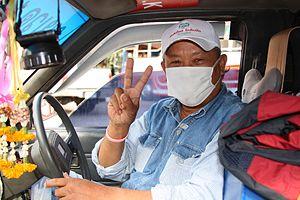
Un masque chirurgical est un masque respiratoire à usage unique conçu pour limiter la propagation vers l'environnement très proche des germes depuis la bouche, le nez et les voies respiratoires de la personne qui le porte, en retenant les gouttelettes respiratoires dans un écran filtrant non tissé pouvant comporter une couche imperméable. Ainsi la contamination microbienne de l'entourage immédiat du porteur du masque est significativement restreinte. Toutefois l'efficacité de son action dépend de sa conception, de sa fabrication, de son ajustement et se réduit énormément après un port de quelques heures : il faut alors le jeter dans un récipient approprié.